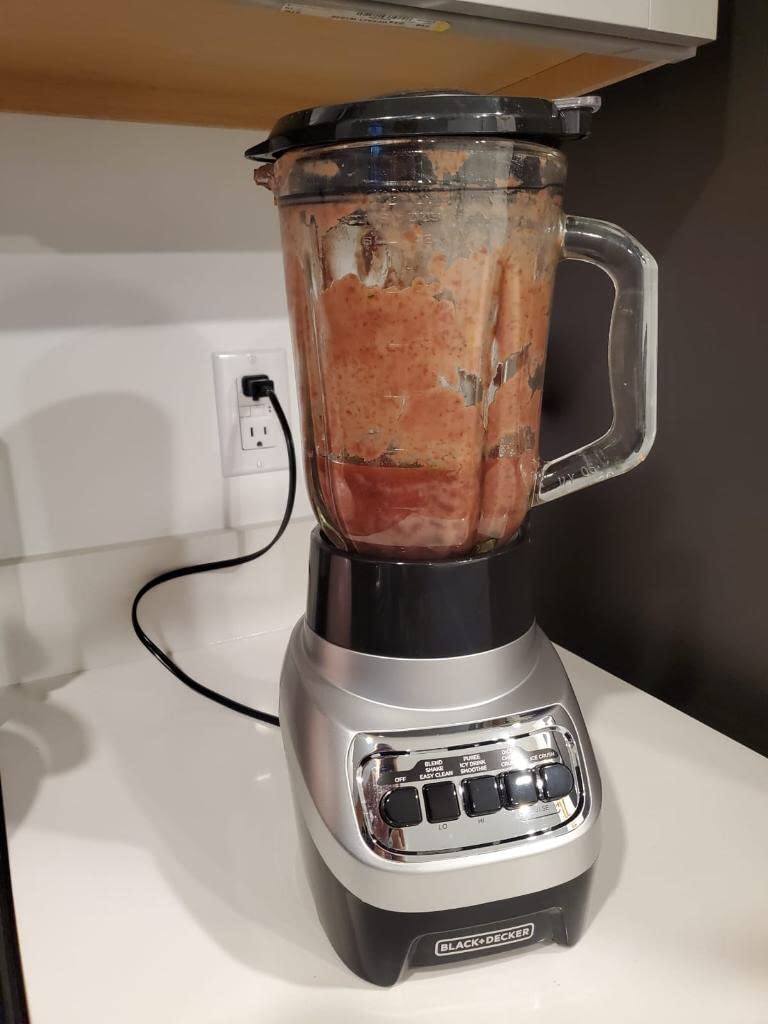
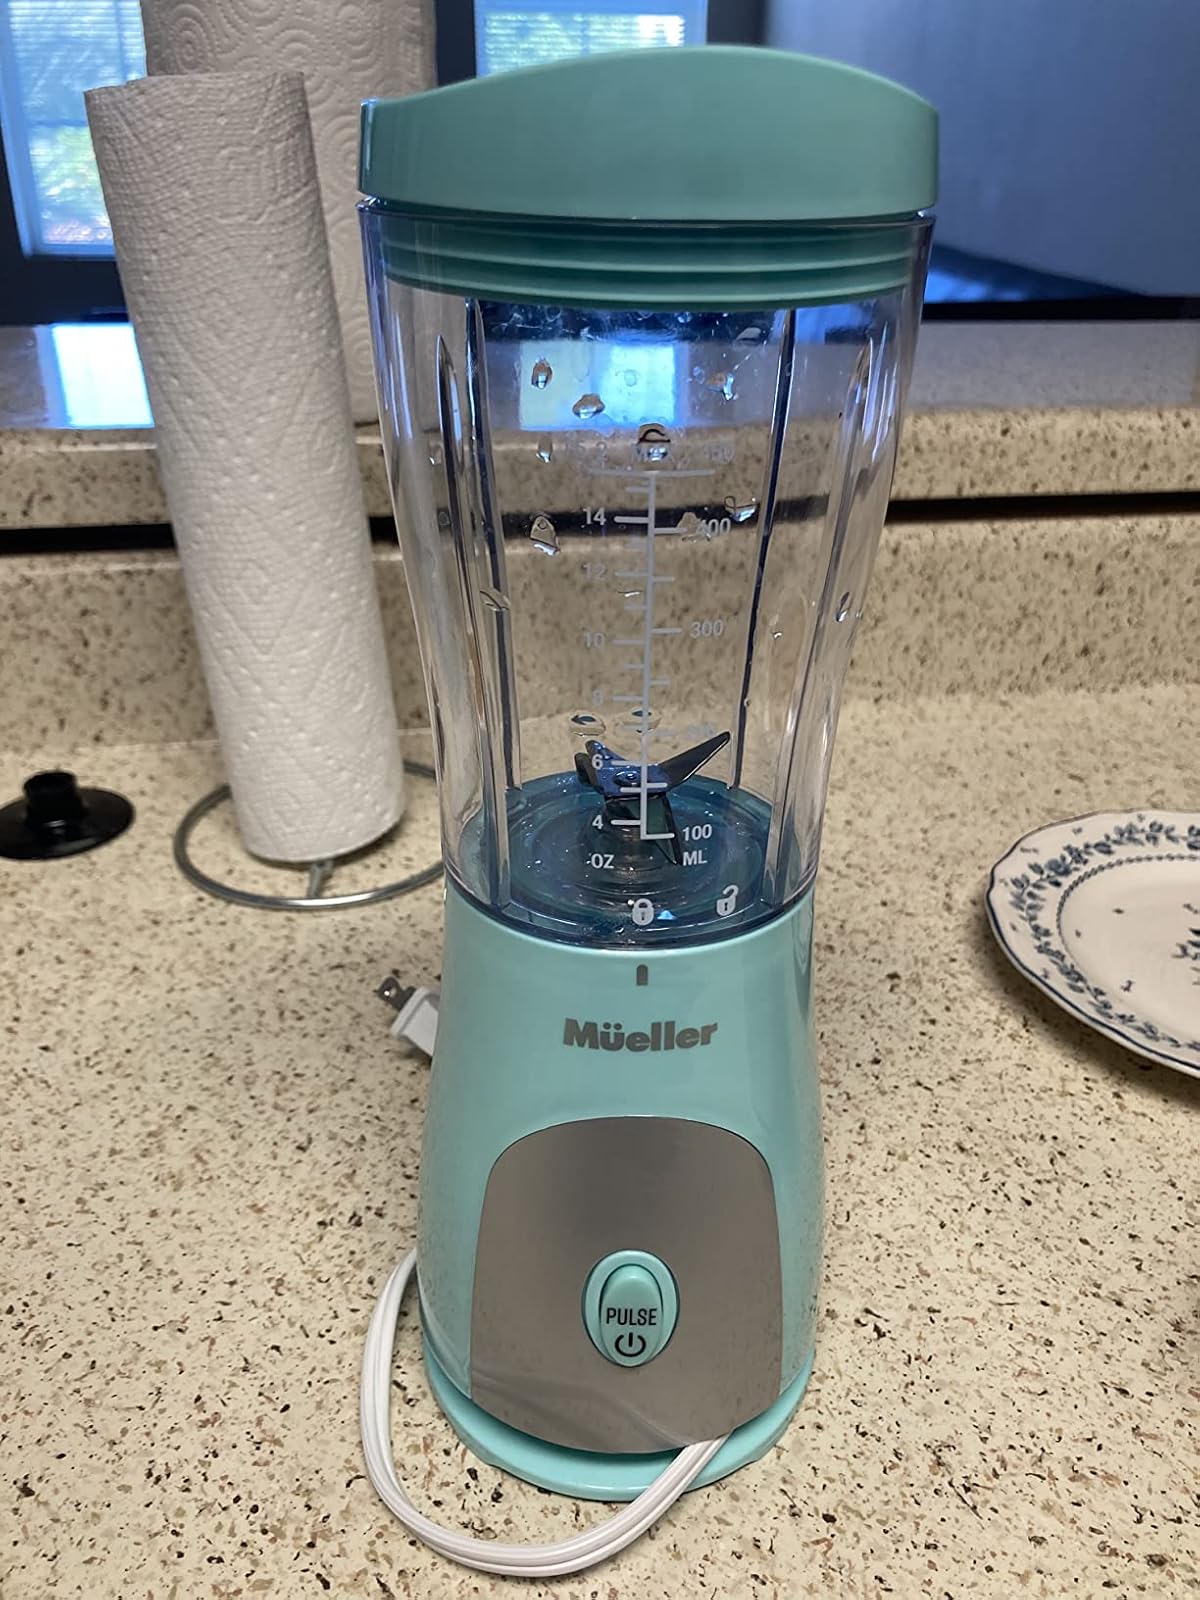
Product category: items_blender
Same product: no